Scottish AIDS Monitor

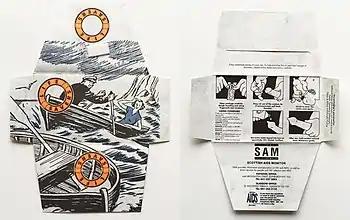
SAM safe sex condom packet

Initially SAM focused on raising awareness of AIDS and promoting safe sex among gay men, but the organisation expanded its activities to include all groups affected by HIV and AIDS, including homosexuals, heterosexuals, teenagers, drug users, sex workers and prison inmates. The organisation worked with the Genito Urinary Medicine unit at Edinburgh Royal Infirmary in order to ensure the information they provided was accurate and up to date. SAM's activities included advocacy, awareness raising, advisory, support and prevention services. The organisation trained AIDS counsellors and hospital visitors and set up "Buddy" and HIV support groups. They also ran AIDS information phone lines in both Glasgow and Edinburgh, worked with drug counselling agencies, promoted safe sex and distributed free condoms. In 1994 SAM set up Gay Men's Health, the UK's first dedicated health initiative for gay and bisexual men. The organisation was also instrumental in setting up Body Positive Scotland, a self help group for people living with and affected by HIV and AIDS.